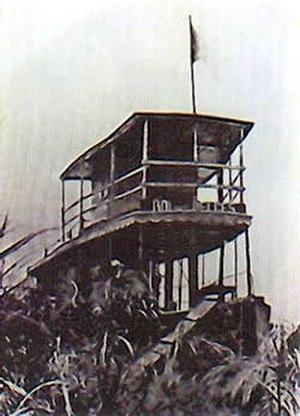
Image ancienne Origine
L'État indépendant du Congo, dont le territoire correspond à celui de l'actuelle république démocratique du Congo, est un État d'Afrique centrale sur lequel le roi des Belges Léopold II exerça une souveraineté de fait de 1885 à 1908.
Cette liste comprend les différents bateaux utilisés pour l'exploration au XIXᵉ siècle du territoire de l'actuelle République démocratique du Congo, appelé l'État indépendant du Congo à partir de 1885. Auparavant, cette exploration sur le territoire fut menée par l'Association internationale africaine.